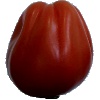
Label: tomato_heart